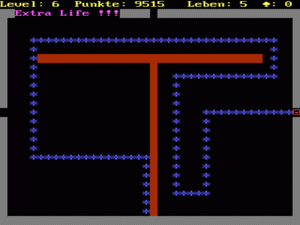
Snake (computerspil)
snake.
Snake er et computerspil hvor man skal styre en slange horisontalt og vertikalt indenfor et afgrænset område. Maden den spiser gør at slangen vokser, og man får flere point. Udfordringen er at undgå at kollidere med sin egen hale og eventuelle vægge eller forhindringer. Når slangen vokser bliver det vanskeligere at manøvrer den rundt om sig selv og forhindringerne, og til slut bliver det umuligt. Den som klarer det på længst tid vinder.